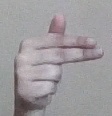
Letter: ghain